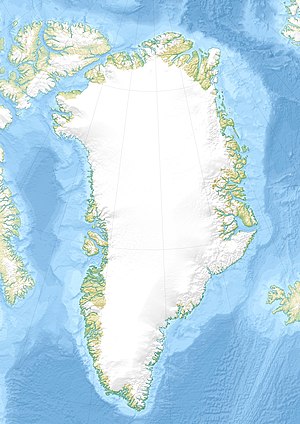
Kejser Franz Joseph Fjord
Kaiser Franz Joseph Fjords beliggenhed